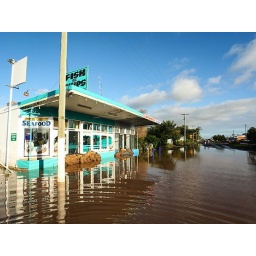
A flooded fish and chips shop on a road in Dalby